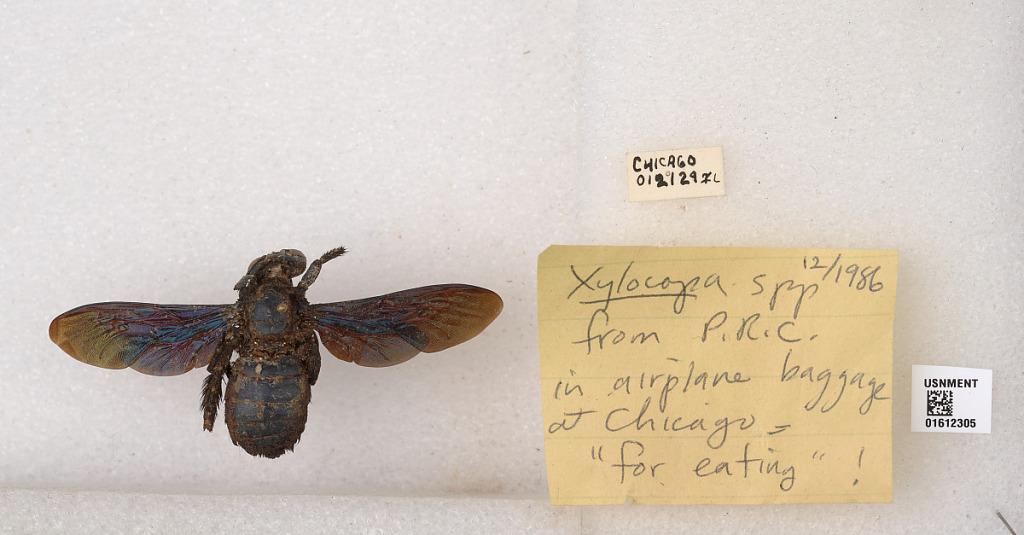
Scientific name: Xylocopa
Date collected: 1929-1-21
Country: United States
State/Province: Illinois
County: Cook
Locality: Chicago
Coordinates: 41.85, -87.6501